Main campus of the Georgia Institute of Technology

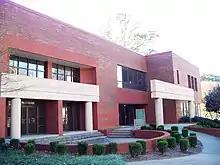
Catholic Center at Georgia Tech

Smith Residence Hall is a residence hall dedicated to John M. Smith, member of the first graduating class in Tech history. Smith Hall was designed under President Van Leer's tenure by the architects Bush-Brown, Gailey and Heffernan and built for $614,000.